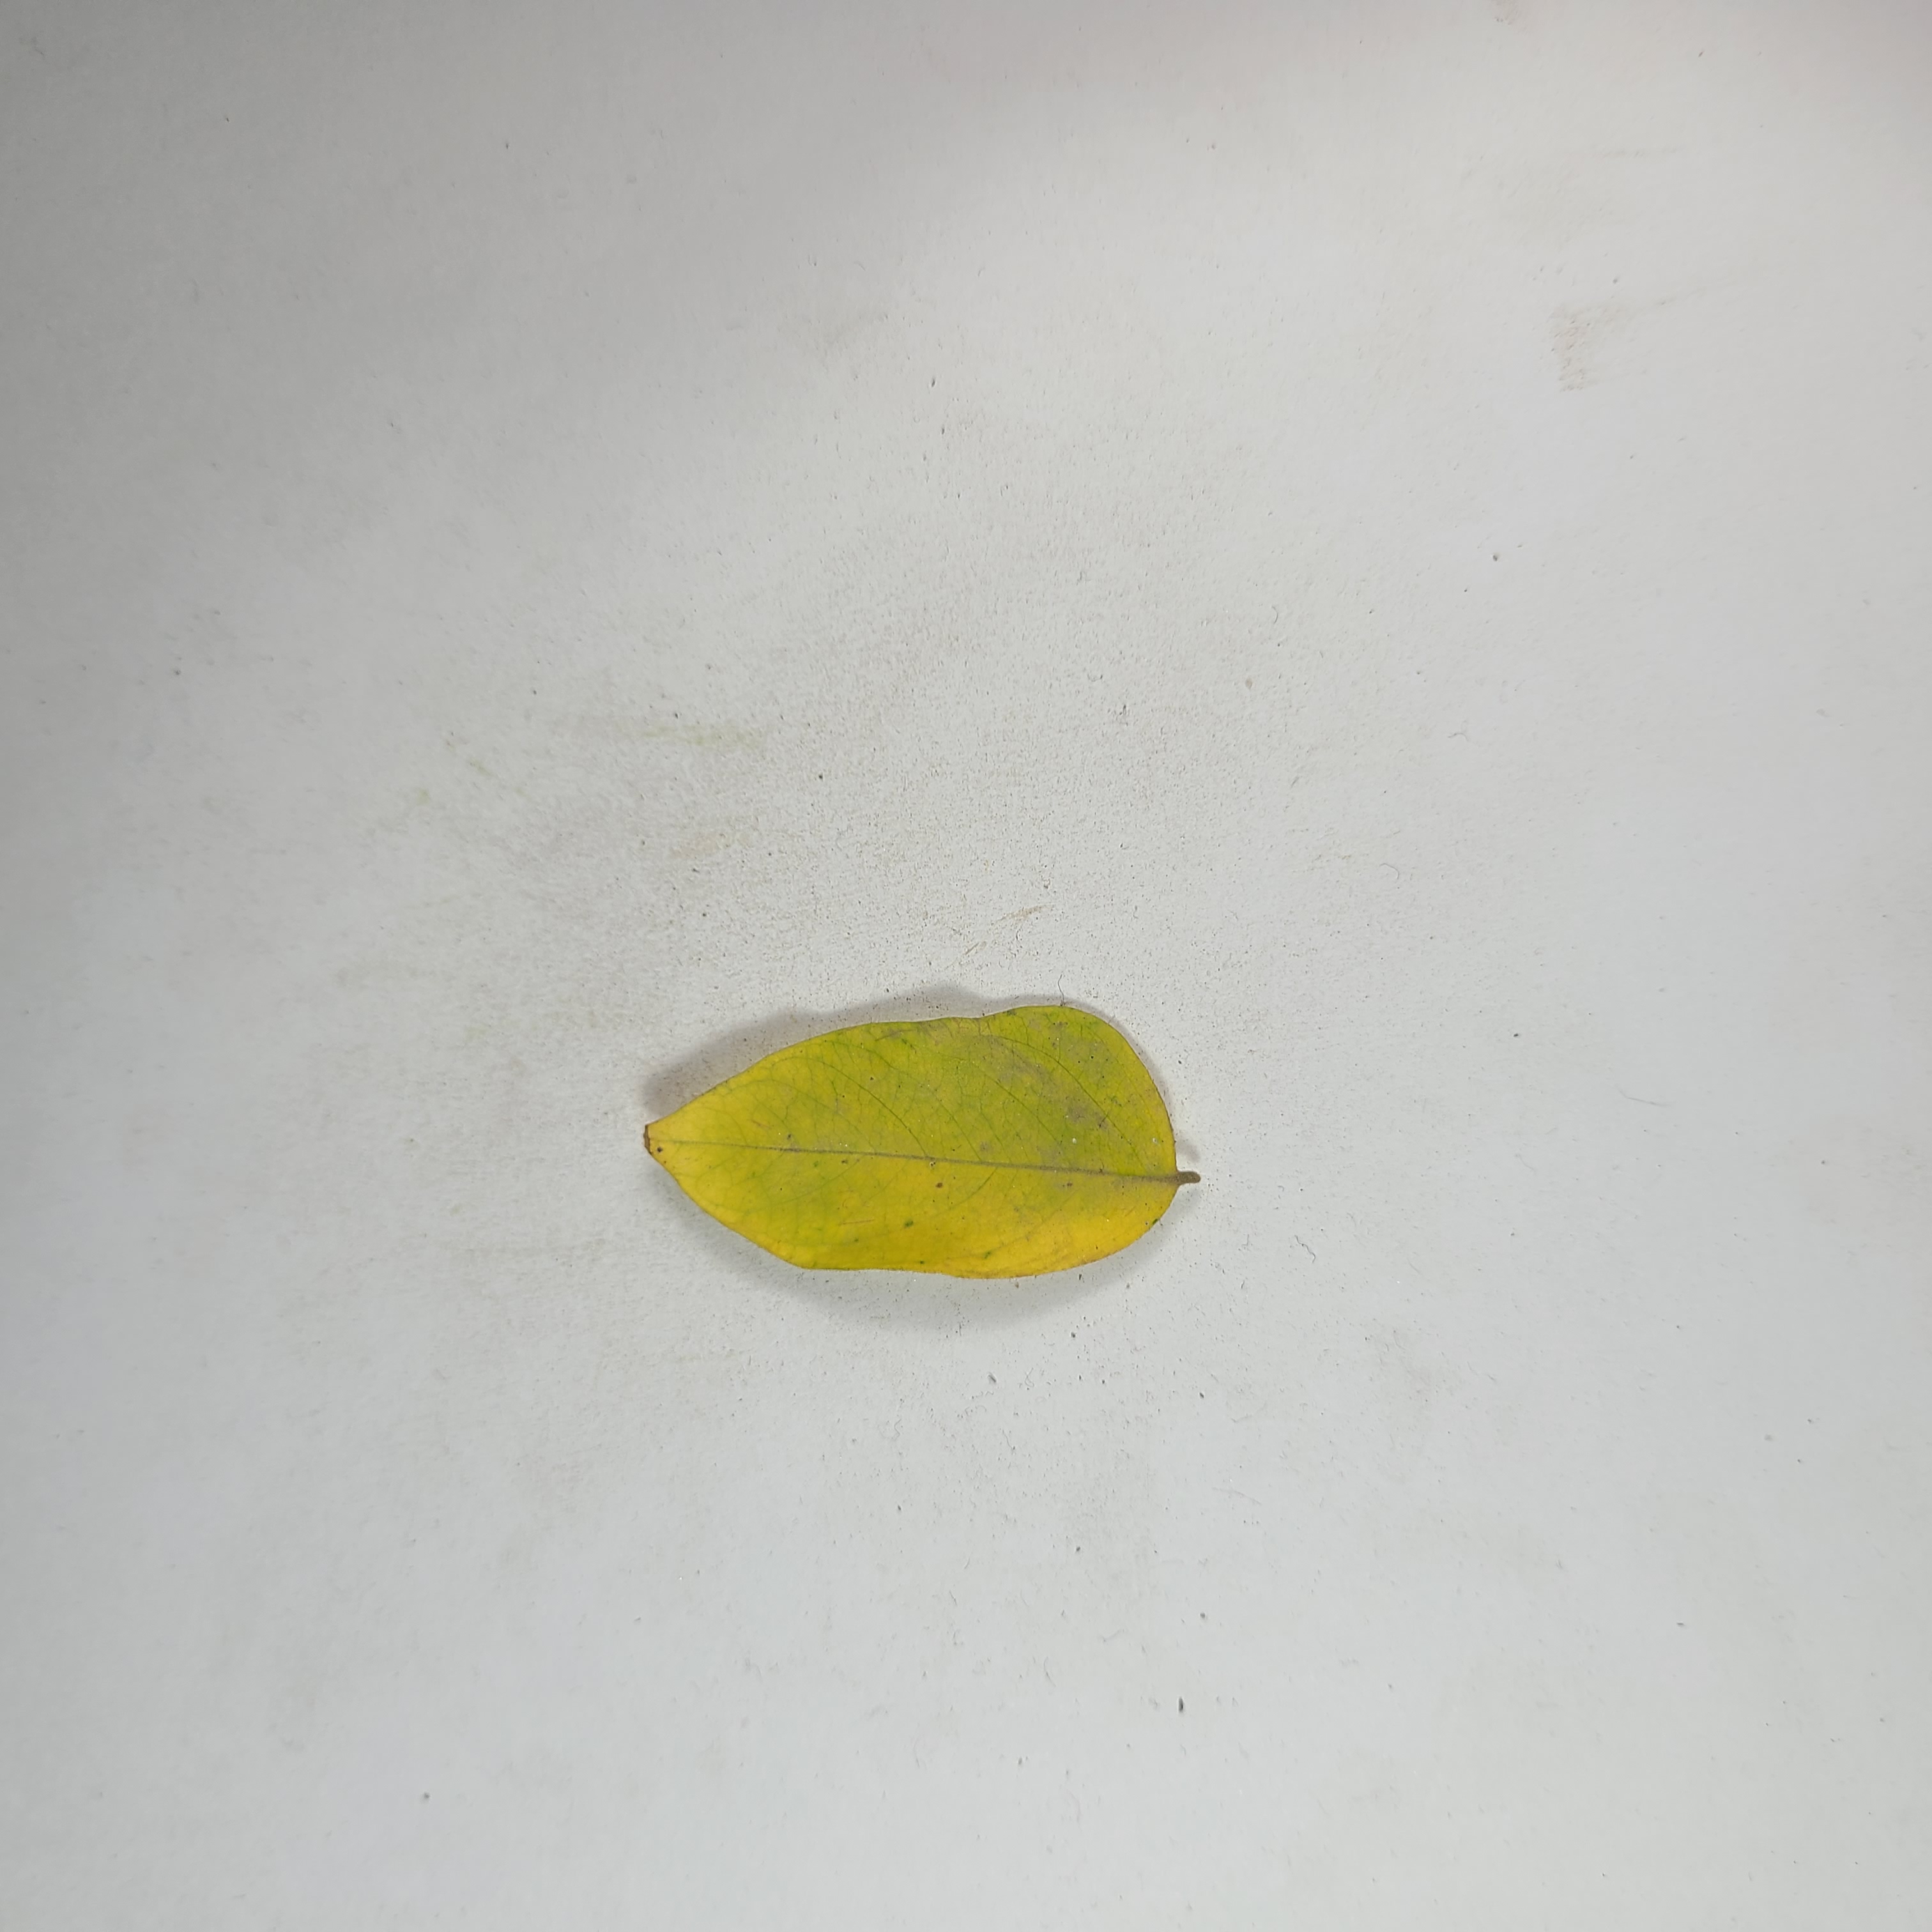
Label: Yellow Leaves